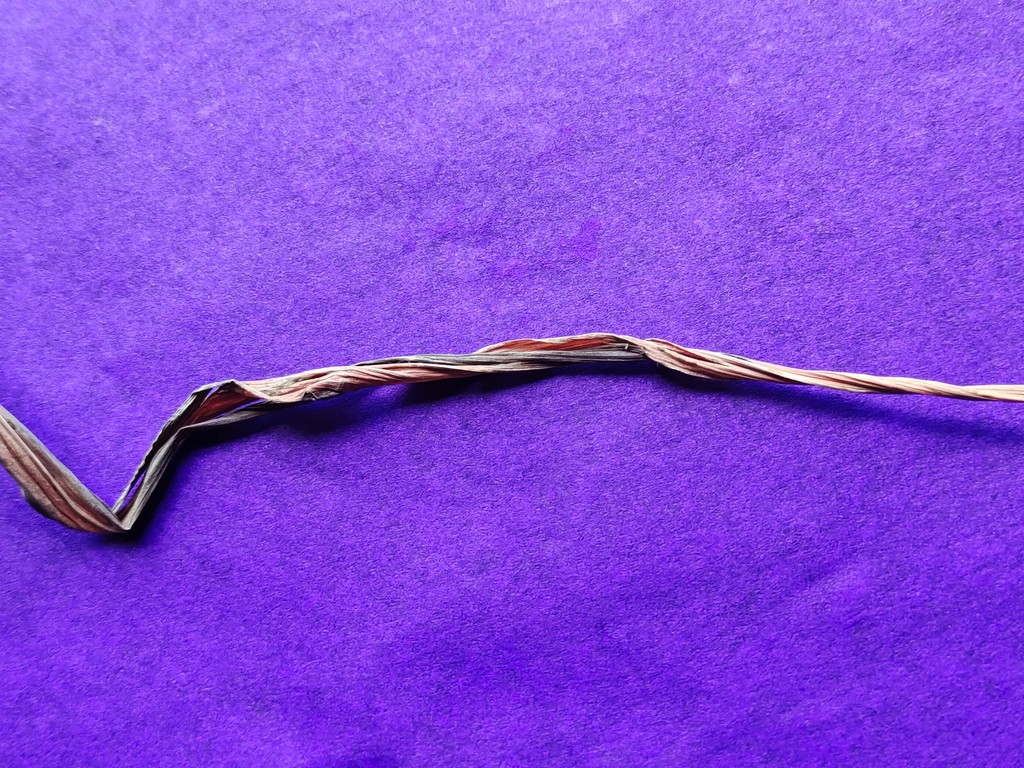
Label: Dried